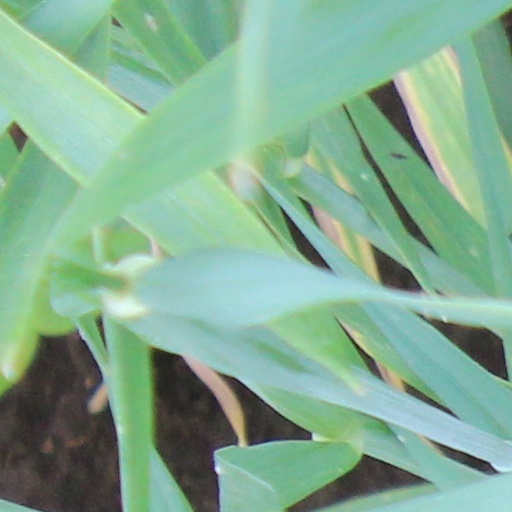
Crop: wheat